Arnold Van Opstal

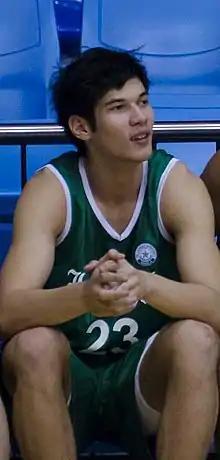
Van Opstal in 2011

Arnold Van Opstal (born December 15, 1991) is a Filipino-German former professional basketball player. He played for two teams in the Philippine Basketball Association (PBA). He also played for the Philippine national basketball team in international competitions. Van Opstal played for the De La Salle University in the college level.